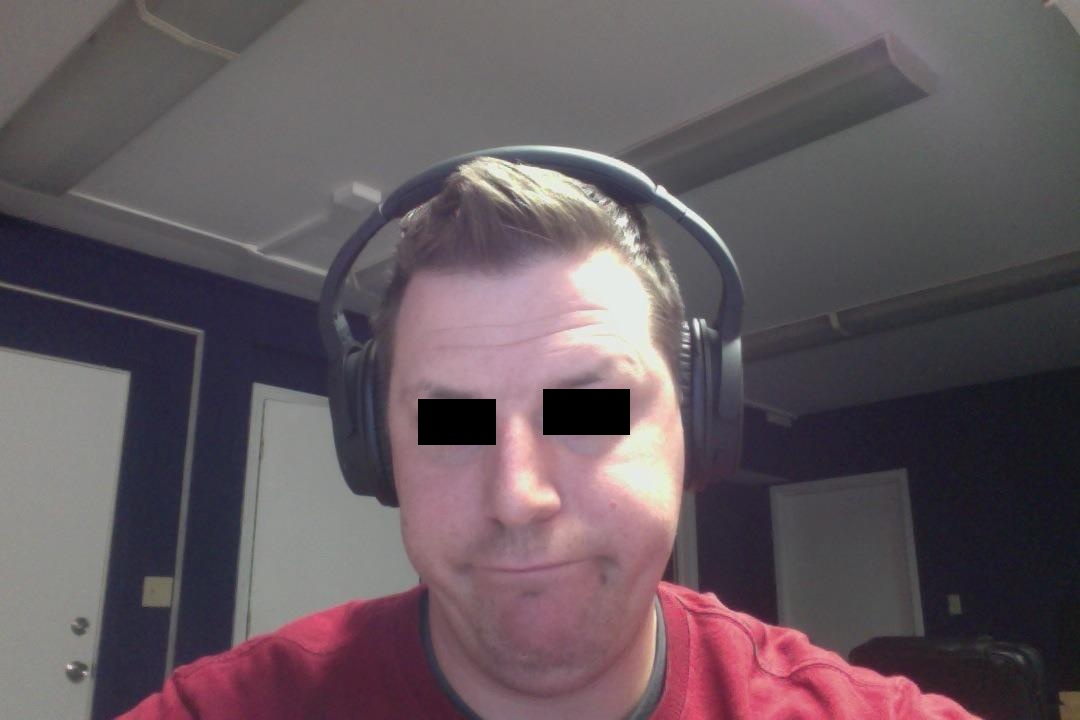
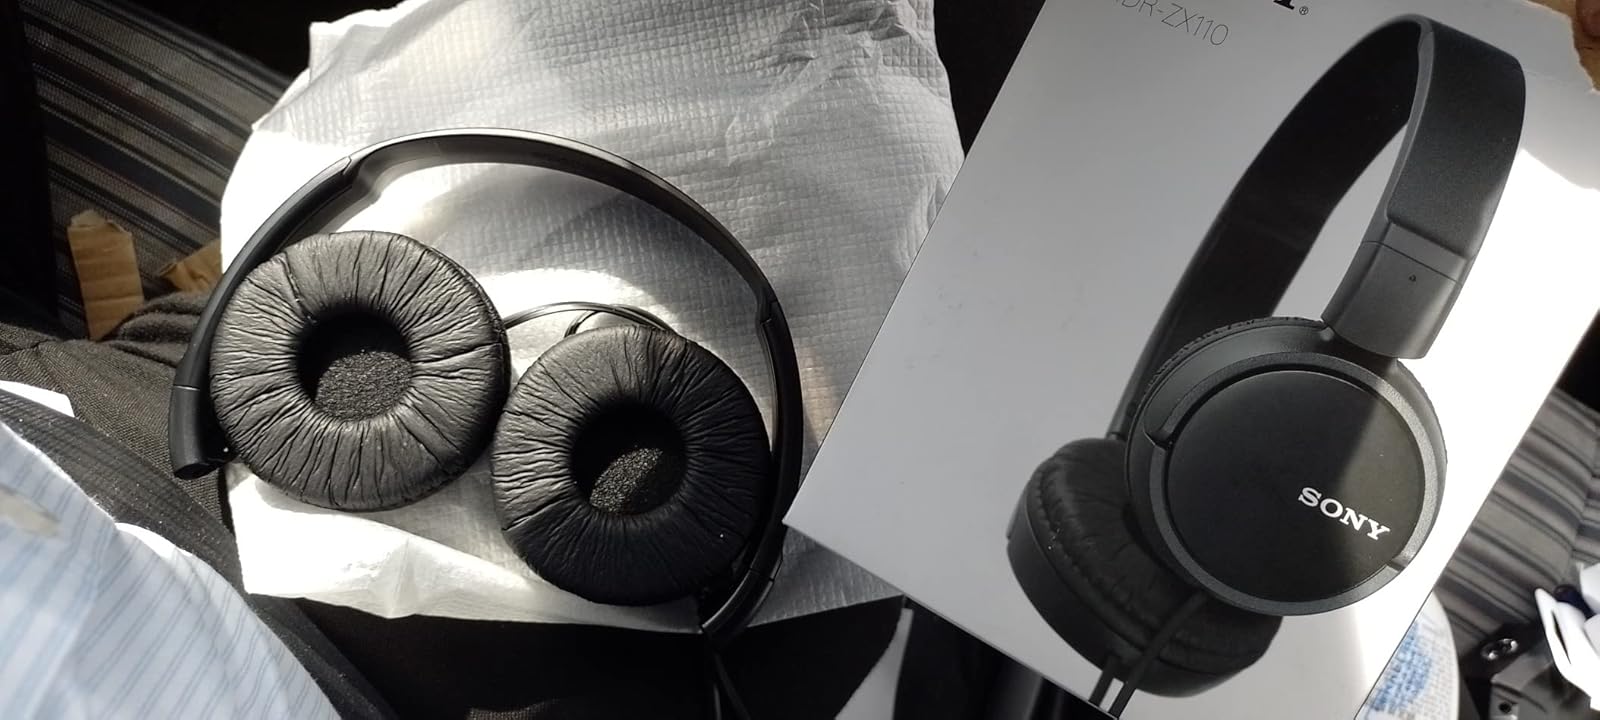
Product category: headphones
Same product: no